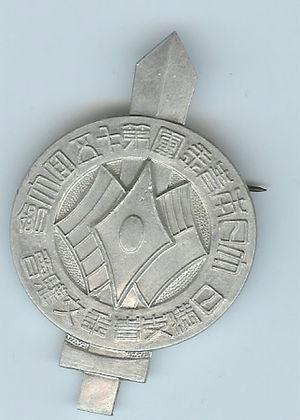
Le parti de la jeunesse du grand Japon, plus tard appelé association de sincérité du grand Japon, était une organisation de jeunesse nationaliste de l'empire du Japon fondée en 1937 et imaginée sur le modèle des jeunesses hitlériennes allemandes.